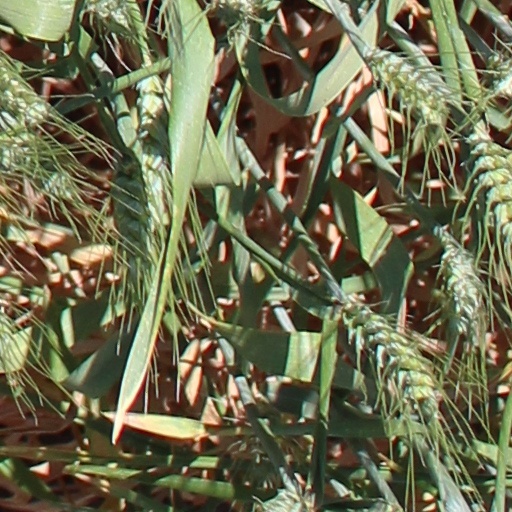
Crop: wheat